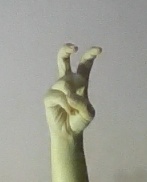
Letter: toot